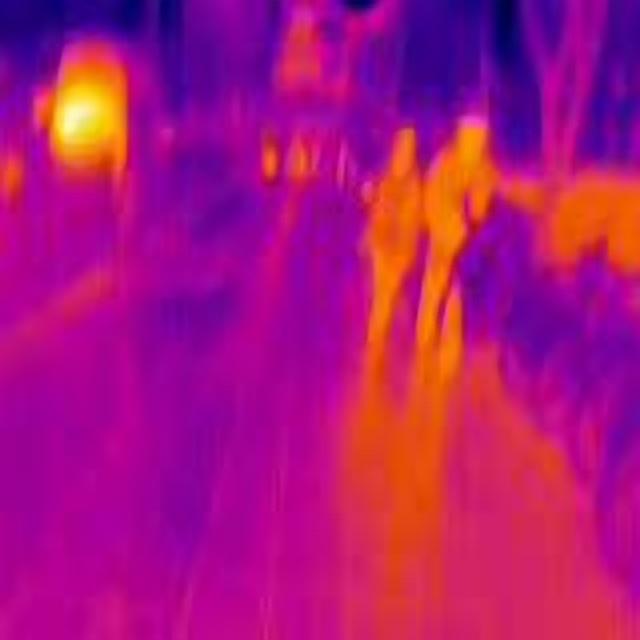
Detected objects:
label: person
label: person